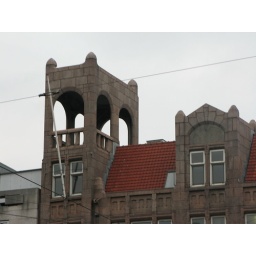
castle in the sky